Consulate General of Japan, Houston

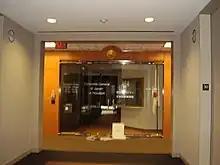

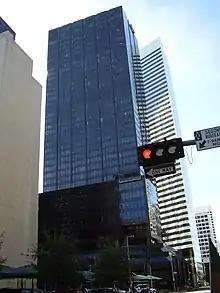
2 Houston Center, the location of the consulate

The is Japan's diplomatic facility in Houston, Texas, United States. It is located in Suite 3000 at 2 Houston Center, which is located at 900 Fannin Street in Downtown Houston. The consulate serves Texas and Oklahoma.